Amanat (political party)

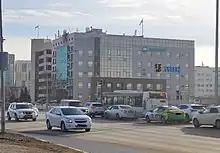
One of the offices of the party found in Astana

Amanat (officially stylized in all caps), previously known as Nur Otan, is a ruling political party of Kazakhstan and the largest political association in the country, with around 800,000 members as of 2023. The party holds a majority of seats in the Mäjilis, the lower house of Parliament of Kazakhstan, maintaining its dominant influence in the nation's legislature.